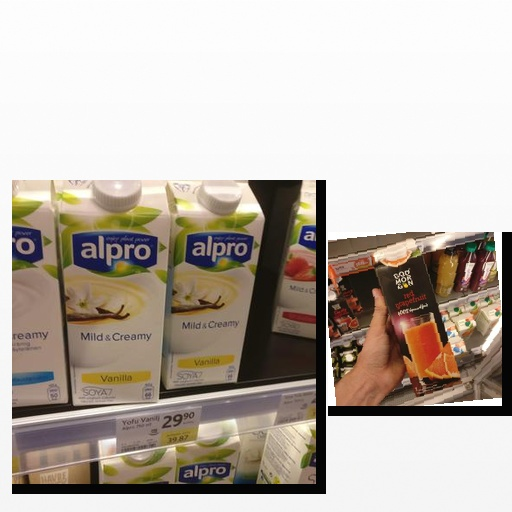
Food items: red_grapefruit_juice, soyghurt